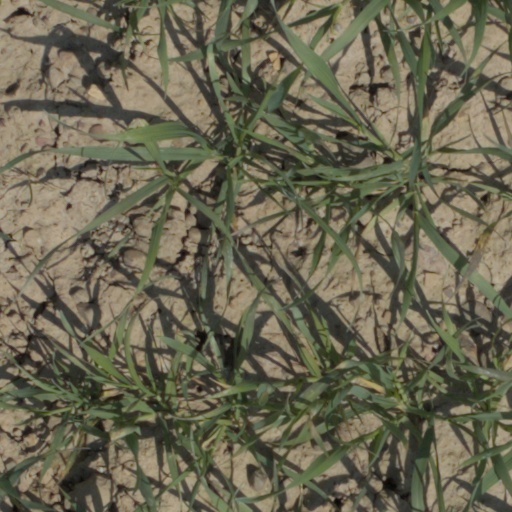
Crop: wheat